Birutė Valionytė

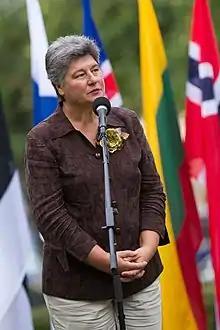
Birutė Valionytė

Birutė Valionytė (born 7 October 1956 in Rokiškis District Municipality) is a Lithuanian politician. In 1990 she was among those who signed the Act of the Re-Establishment of the State of Lithuania.